A47 road

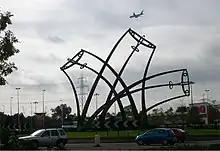
"Sentinel" by Tim Tolkien near the wartime Spitfire factory at Castle Bromwich

The original (1923) route of the A47 was Birmingham to Great Yarmouth, but some changes were made to its route in the early years.